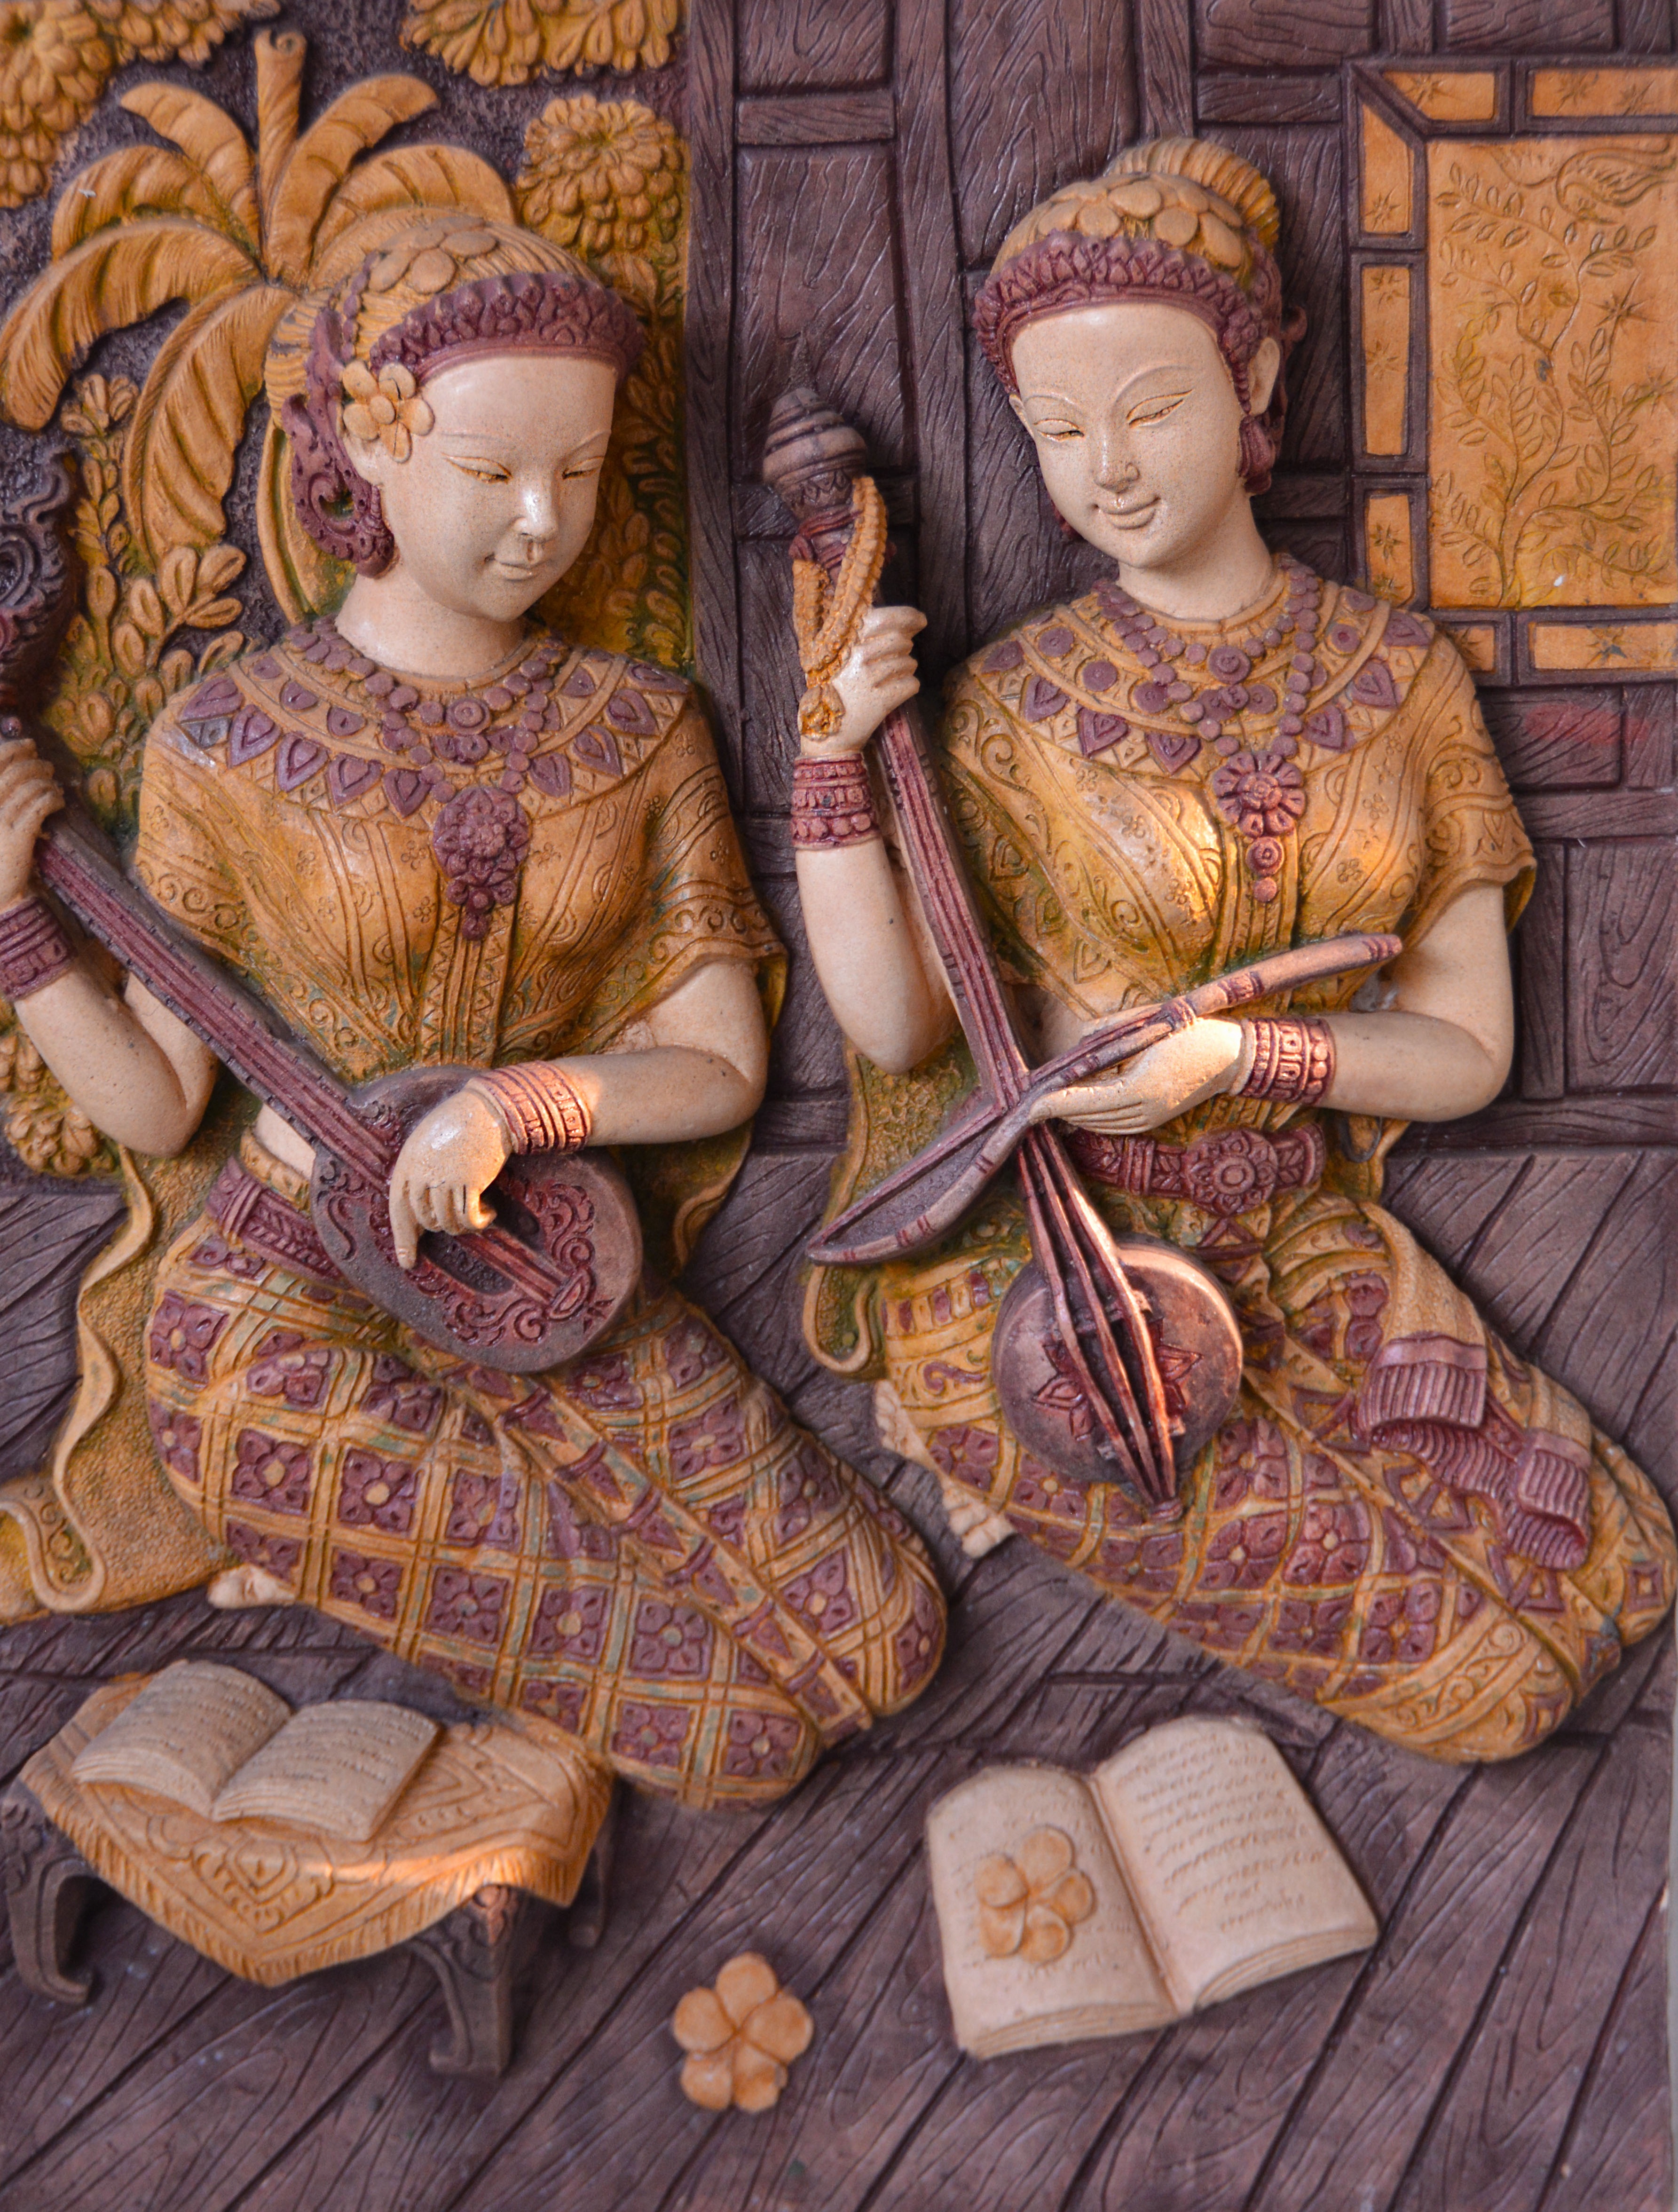
music, female, concert, statue, portrait, show, instrument, sitting, artist, playing, performer, toy, performing, art, stage, dress, women, musical, performance, sound, culture, theater, musicians, event, carving, costume, thai, traditional, entertainment, mythology, ancient history, human positions